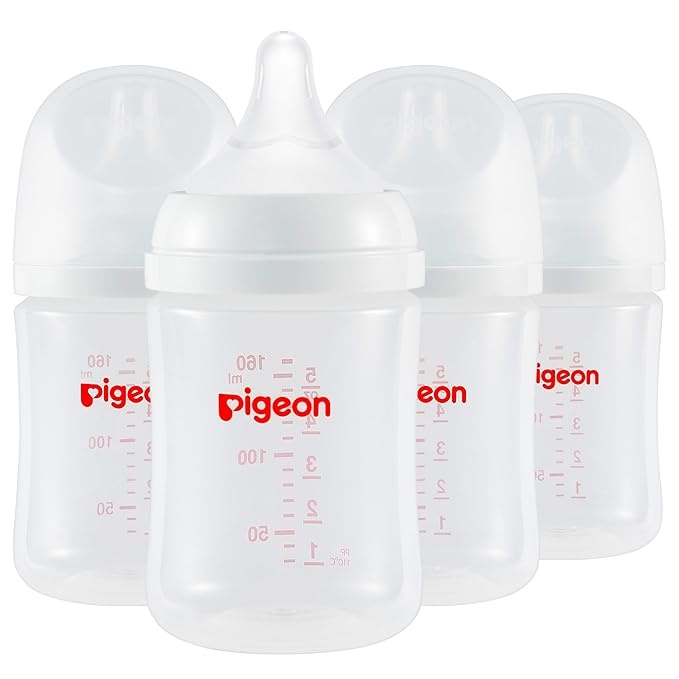
Pigeon PP Nursing Bottle Wide Neck, Anti-Colic, Streamlined Body, Natural Feel, Easy to Clean, 5.4 Oz (Pack of 4), Includes 4pcs SS Nipples (0m+)
About This RESEARCH ON BABY'S SUCKING BEHAVIOR: It is based on research on the 3 natural movements that a baby does while feeding in Japan. SOFT AND FLEXIBLE SILICONE NIPPLE: For seamless switch between breast and bottle. It’s super soft and flexible to allow for natural and smooth tongue movement. Latch-on Line: The new design with latching curve of the nipple is guiding for baby’s appropriate latch, so as to achieve effective adsorption. EASY TO USE: The new bottle shape features with wide neck and streamlined body, which is easy to clean and hold. SPECIFICATION: 5.4 oz (160 ml) bottle comes with SS nipple (0 m+). Nipple size comes from SS to 3L with specific hole size shape, thickness and softness, different sizes for babies of every age. Recommended Age: 0 months+. Overview Brand : PIGEON Color : 5.4Oz, 4 packs Material Type Free : Lead Free Item Weight : 0.77 Pounds Bottle Nipple Type : Vented
Brand: PIGEON
Category: Baby & Toddler > Nursing & Feeding > Feeding Essentials > Baby Bottles > Wide Neck Bottles